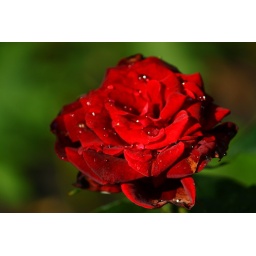
The deep red and black blooms of my Inkspot tea rose in the sun today.